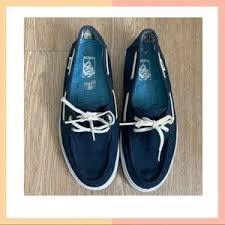
Label: Boat